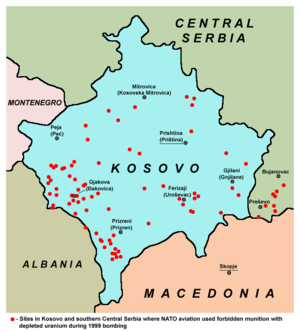
La guerre du Kosovo, une des guerres de Yougoslavie, a eu lieu du 6 mars 1998 au 10 juin 1999, sur le territoire de la République fédérale de Yougoslavie, opposant l'armée yougoslave à l'armée de libération du Kosovo et l'Organisation du traité de l'Atlantique nord.
Les munitions à uranium appauvri sont des munitions employant l'uranium appauvri, matériau très dense, afin de perforer les blindages.